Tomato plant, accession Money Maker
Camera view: tilt-top (135 deg); turntable rotation: 240 degrees
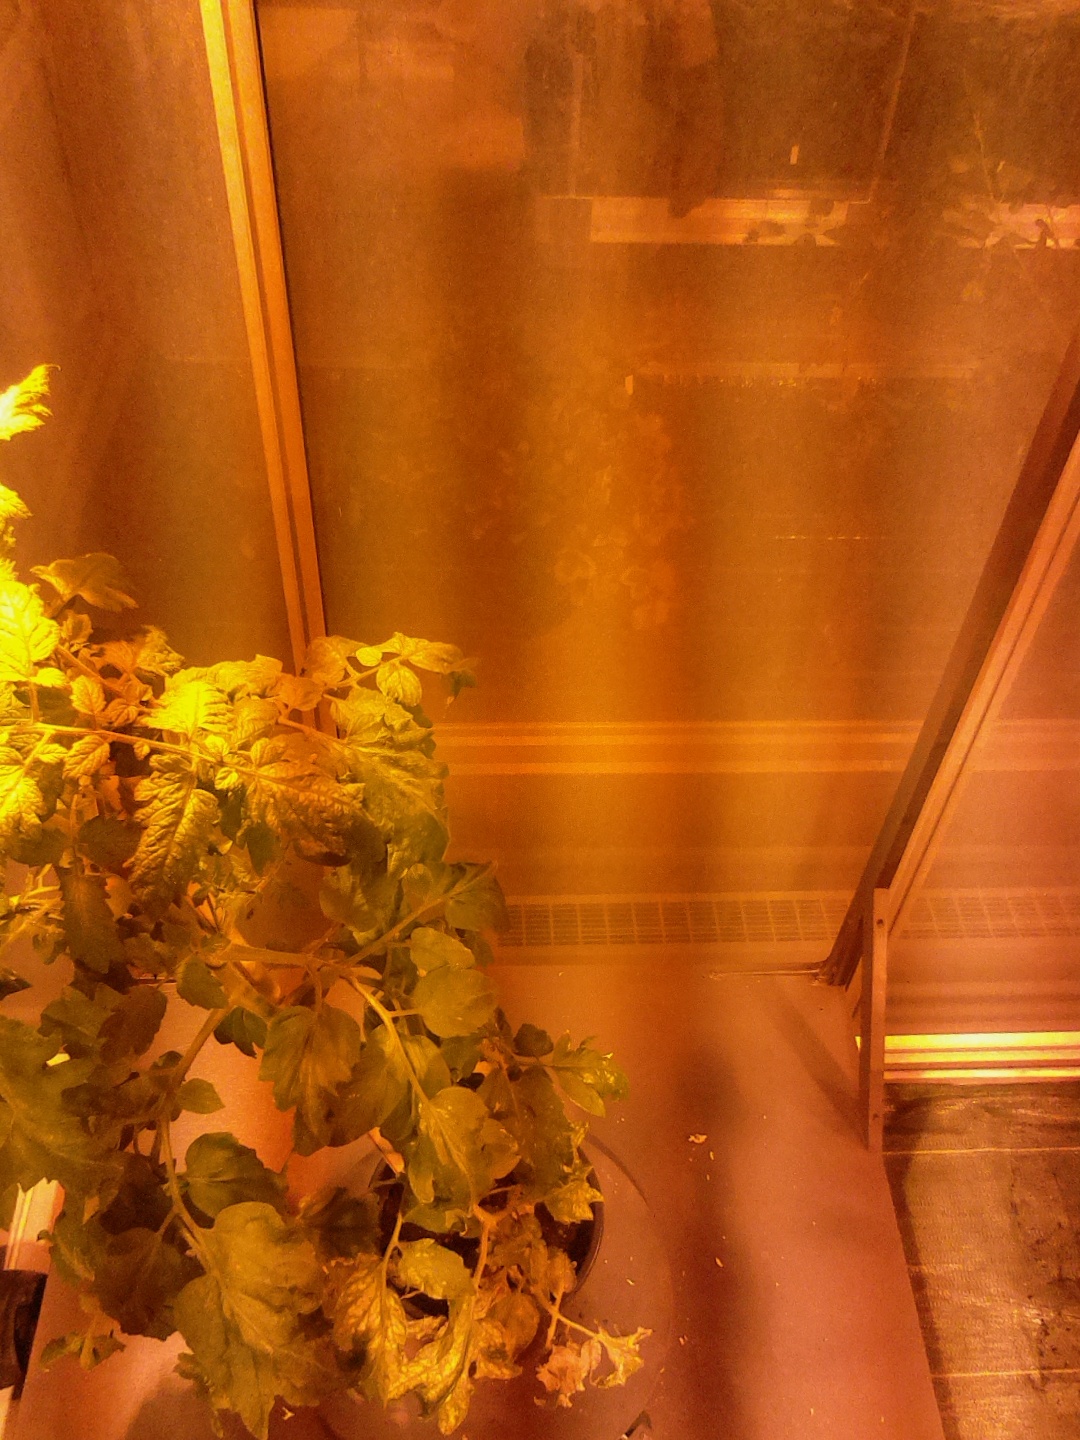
BBCH growth stage 72: 20%-30% of final fruit size